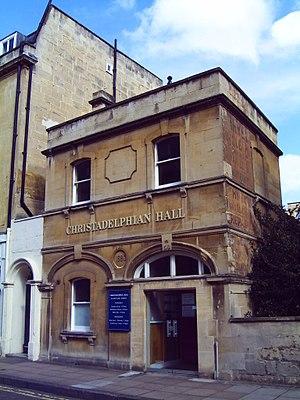
Les christadelphes sont les membres d'un mouvement chrétien qui s’est développé au Royaume-Uni et au nord des États-Unis au XIXᵉ siècle. De nos jours, la communauté christadelphe est estimée à 50 000 croyants répartis dans 120 pays.